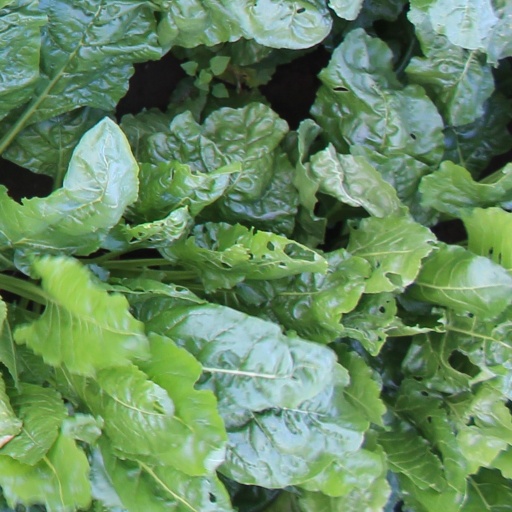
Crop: sugar beet